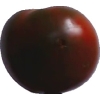
Label: tomato_maroon